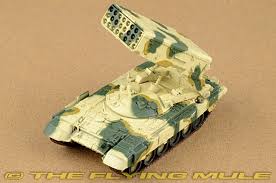
Label: TOS-1